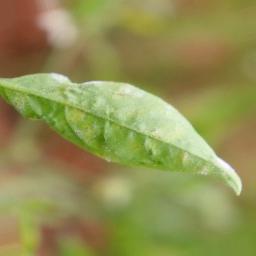
Label: powdery mildew